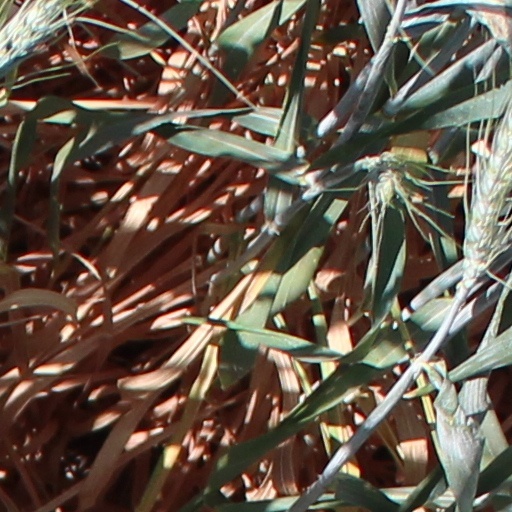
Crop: wheat